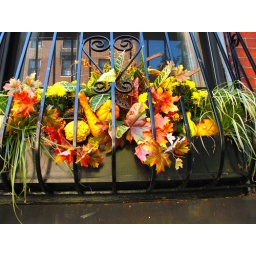
Boston has beautiful window boxes in the fall!